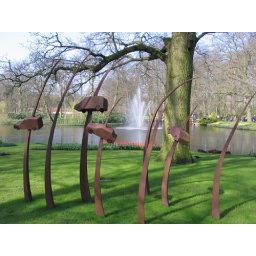
cars stuck in blades of grass